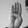
ASL letter: B